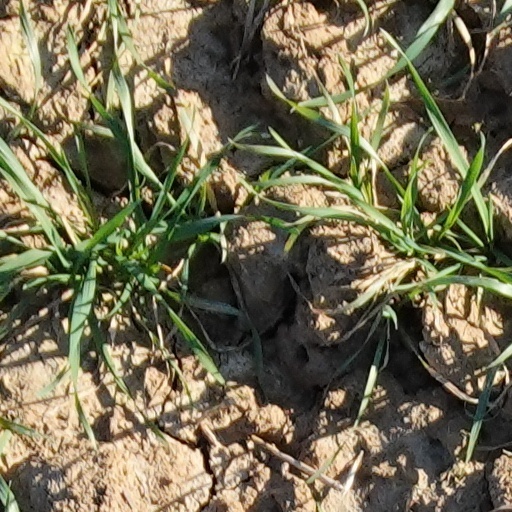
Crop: wheat